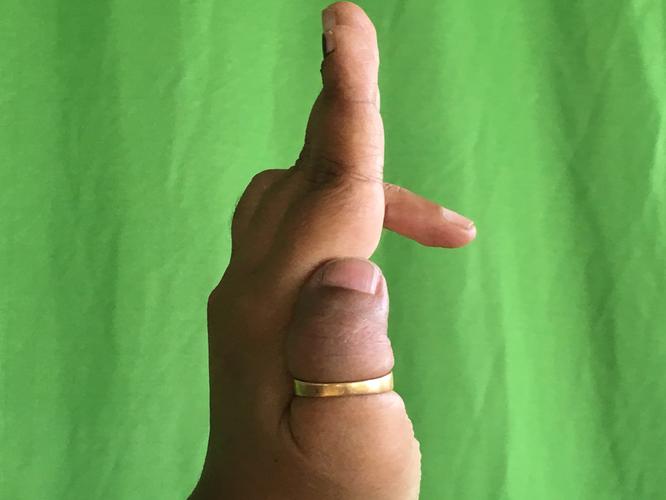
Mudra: Ardhapathaka
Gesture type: single_hand